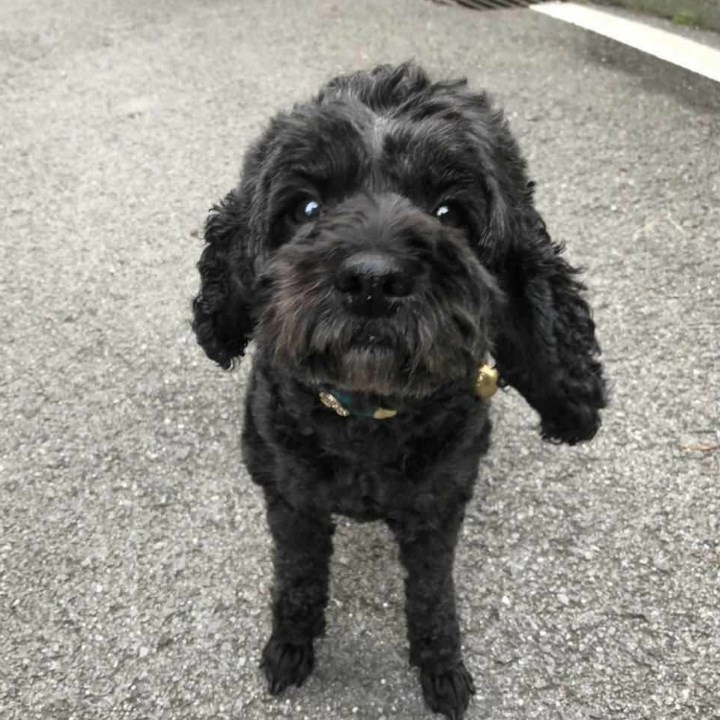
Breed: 2925-n000114-toy_poodle